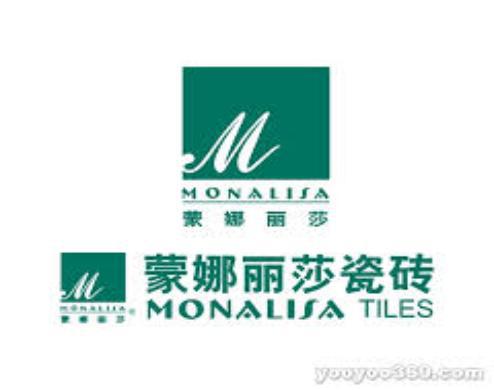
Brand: mona lisa-2
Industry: Necessities